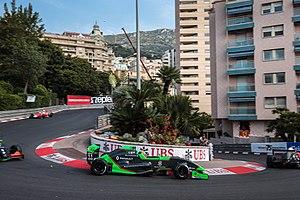
Photographie de Sacha Fenestraz en Eurocup Formula Renault 2.0 en 2017 avec l'équipe Josef Kaufmann Racing à l'épingle du Loews sur le circuit de Monaco.
Sacha Fenestraz, né le 28 juillet 1999, est un pilote automobile franco-argentin, courant sous licence française. Champion d'Eurocup Formula Renault 2.0 en 2017 et de Formule 3 japonaise en 2019, il évolue en Super Formula en 2020 en tant que pilote officiel Toyota.